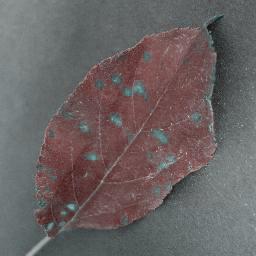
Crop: apple
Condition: cedar_rust